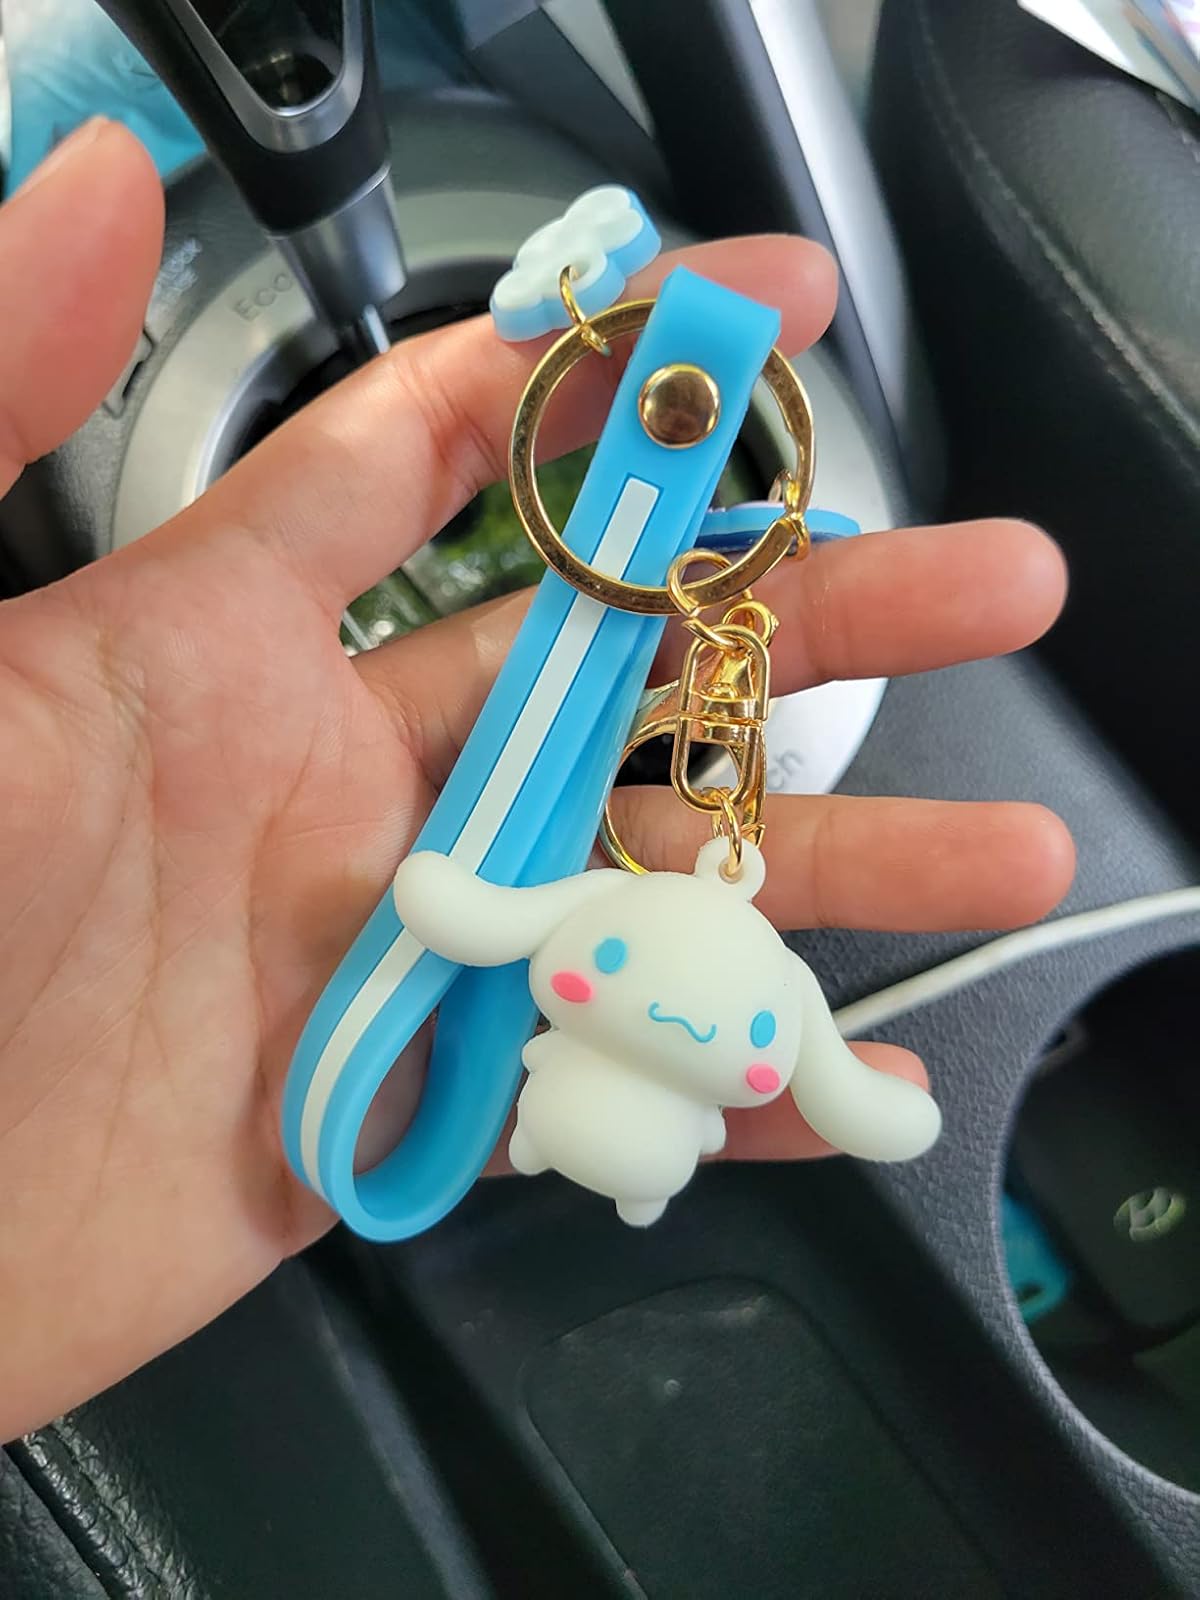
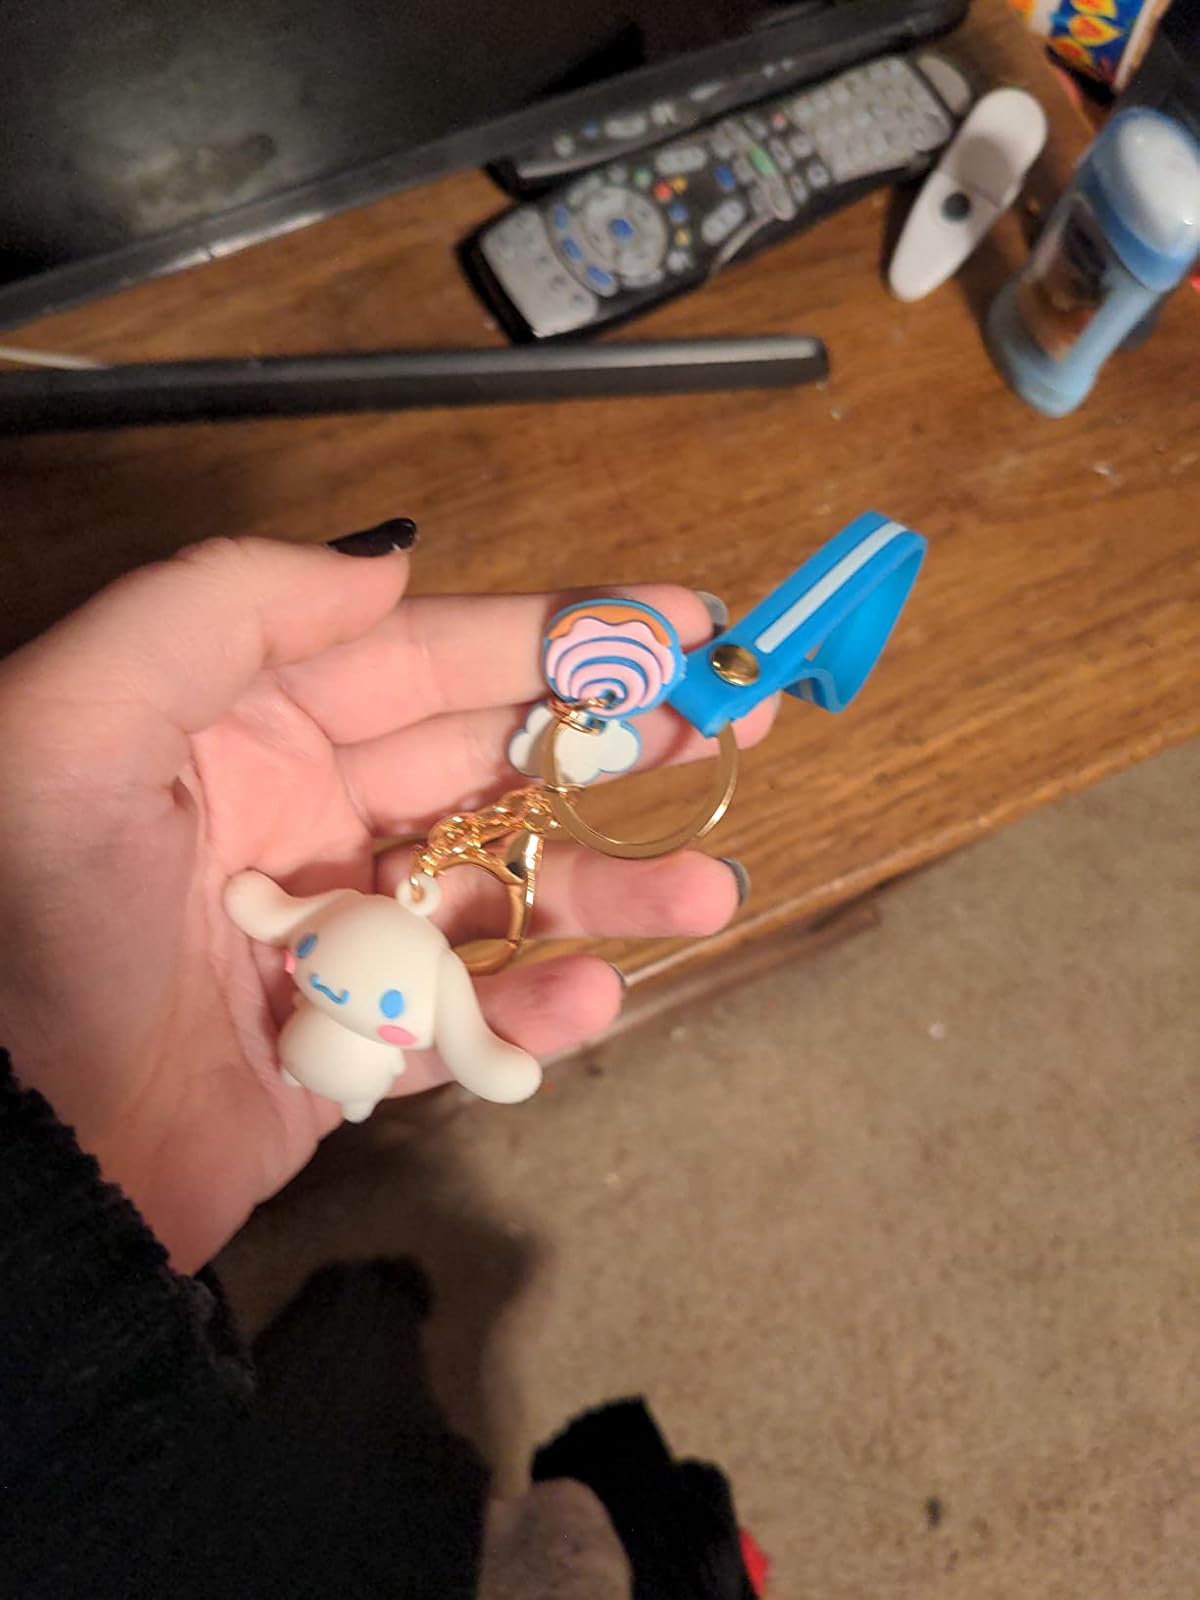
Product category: accessories_keychain
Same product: yes